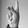
ASL letter: K